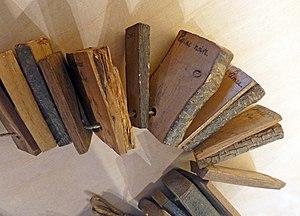
Echantillons de bois régionaux du XVIIIe siècle, réunis par le pasteur Jean-Frédéric Oberlin. Les noms français et allemands sont mentionnés pour chaque plaquette. Musée Jean-Frédéric Oberlin à Waldersbach (Bas-Rhin, Alsace). Dépôt du Musée alsacien de Strasbourg.
Le musée Jean-Frédéric-Oberlin – communément appelé musée Oberlin – est consacré à la vie et à l’œuvre du pasteur alsacien Jean-Frédéric Oberlin.